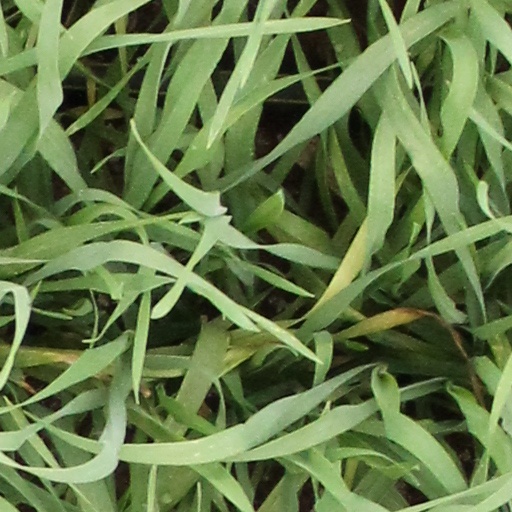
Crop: wheat